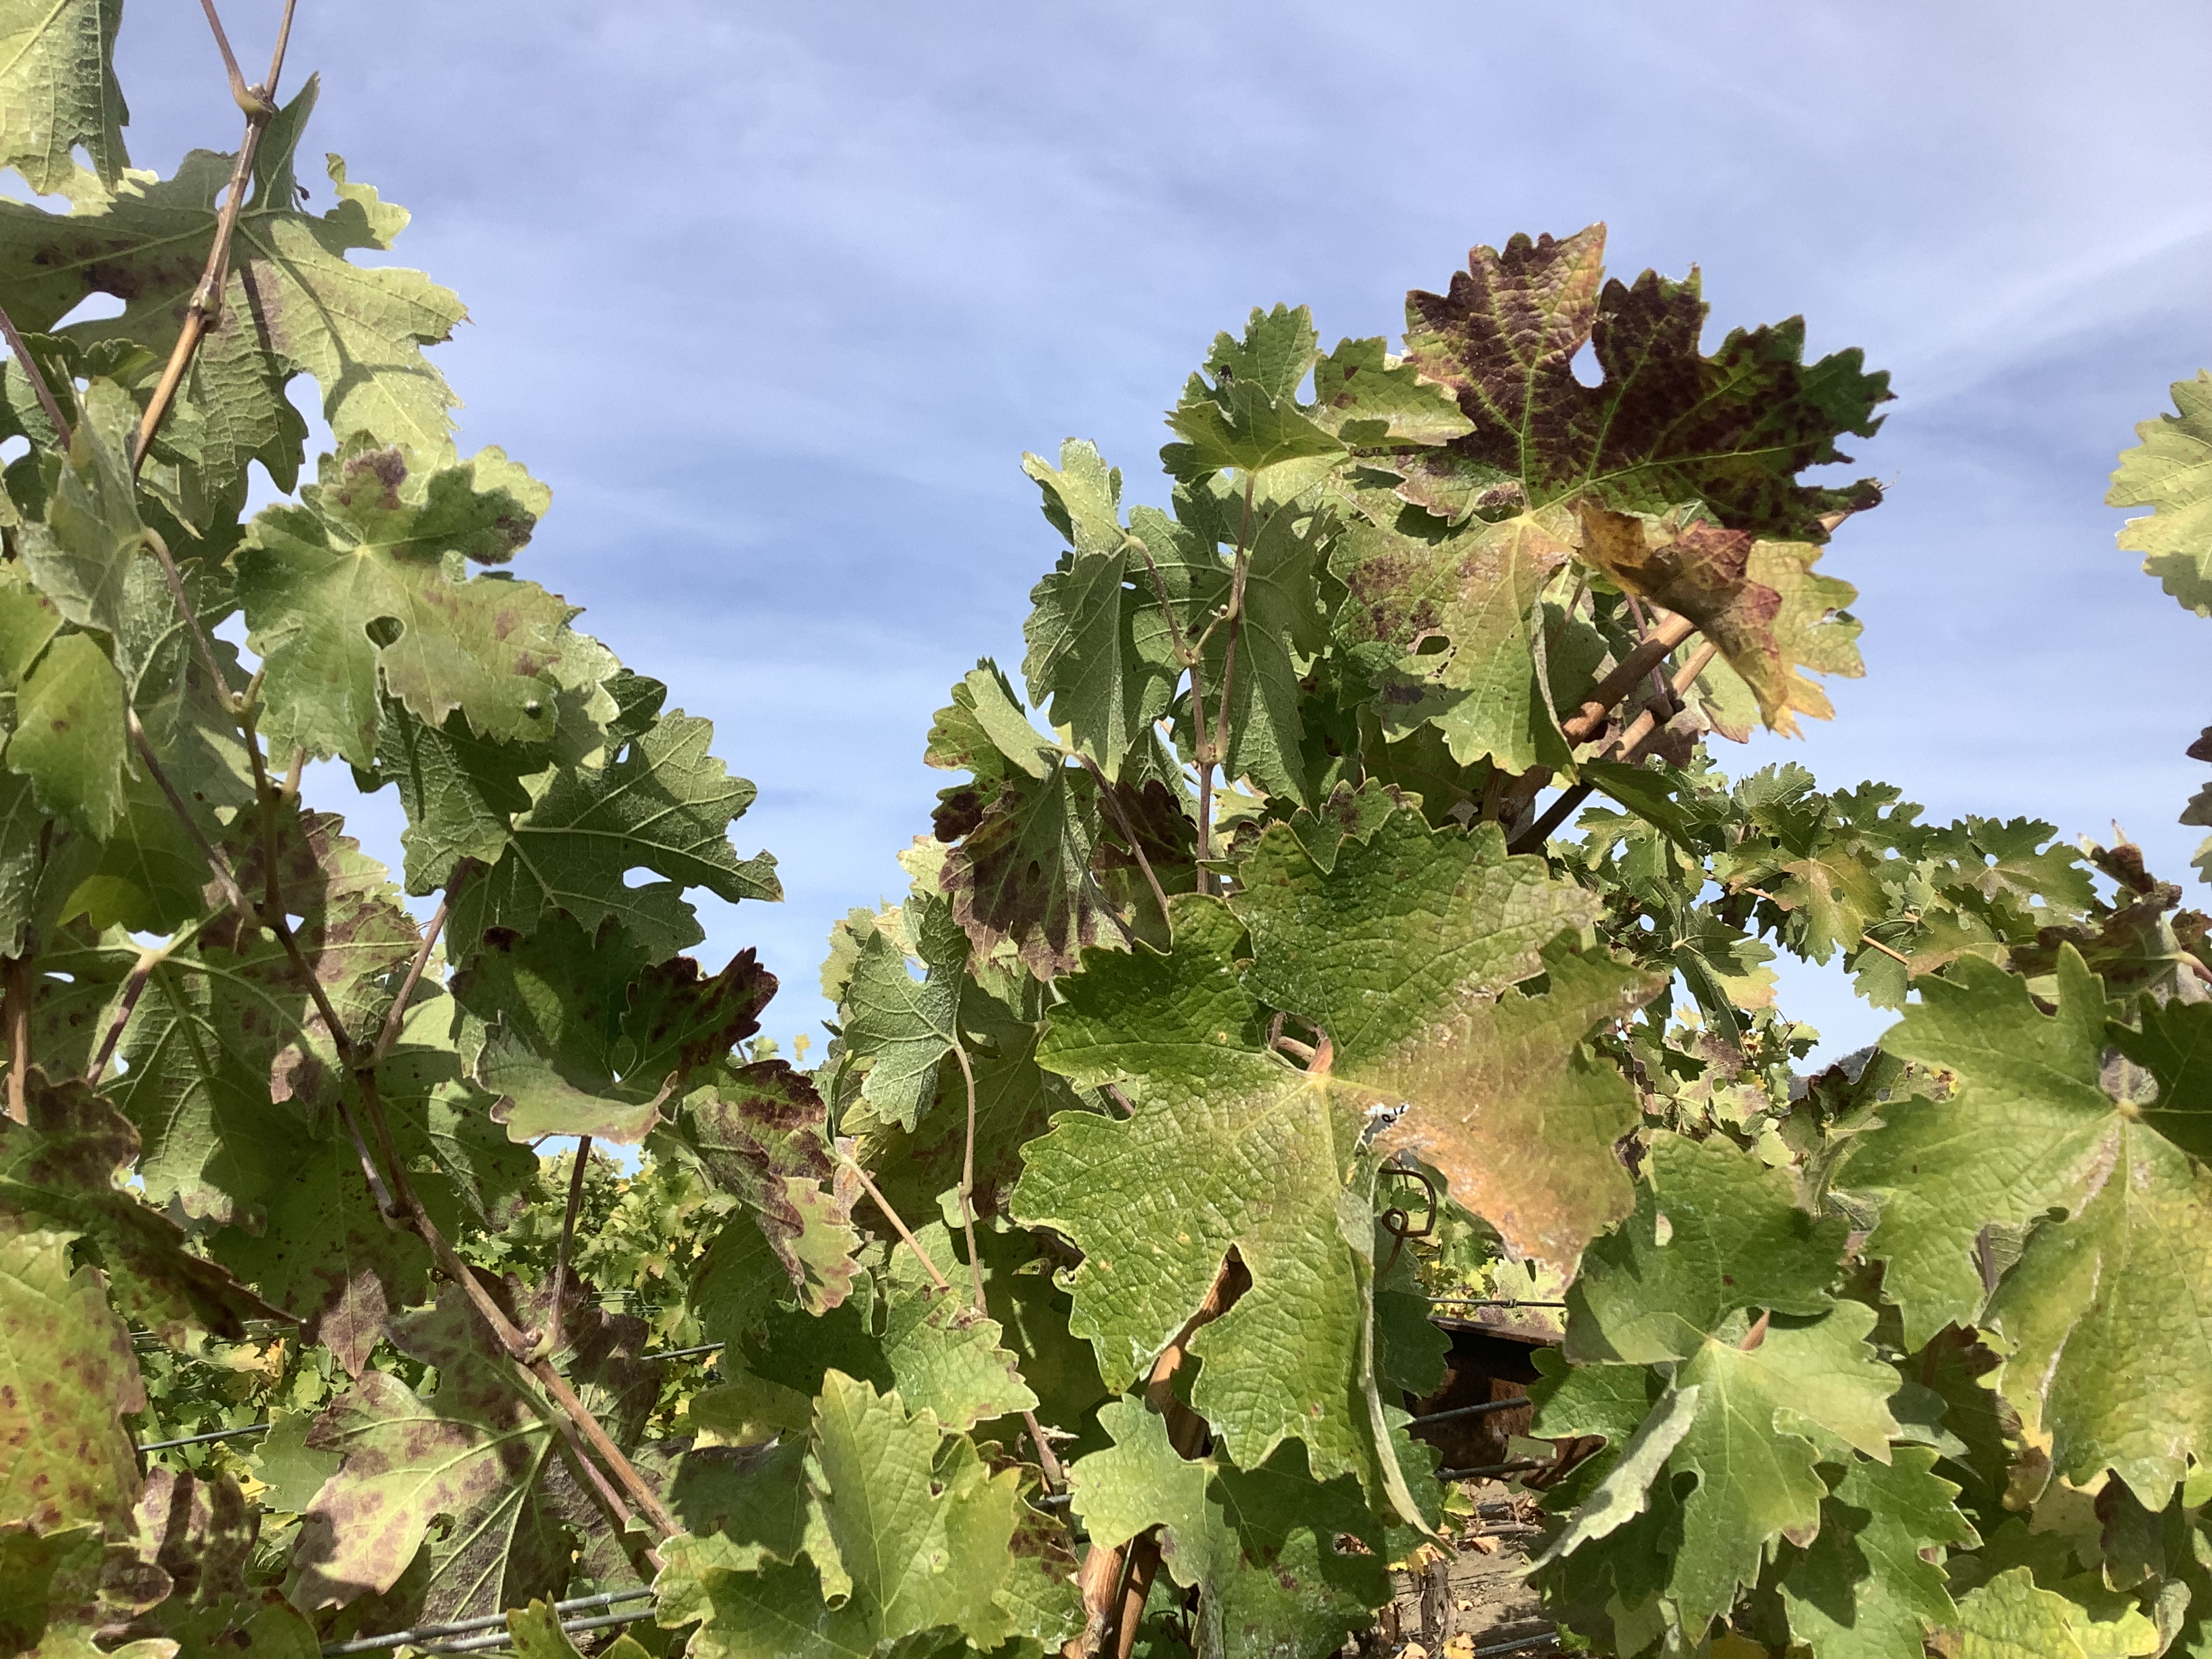
Label: Leafroll 3